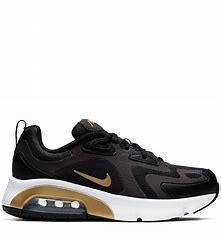
Brand: Nike
Model: Air Max 200